Sinking Creek Valley Cluster

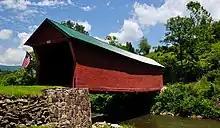
Sinking Creek Covered Bridge

Beginning at the northern end of Sinking Creek Valley and flanked by Sinking Creek Mountain and Johns Creek Mountain, Sinking Creek flows through a narrow valley of farms and pastures. With a moderate current, and access from several crossing roads, the stream offers an easy paddle for canoeists until it nears the town of Newport where it turns north and encounters an 11-foot mill dam and the beginning of a series of rapids. As it nears the New River during low water levels, it disappears underground. The stream is crossed by three covered bridges, a remnant of earlier times when wooden bridges were covered to protect them from the weather.